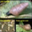
Label: snail